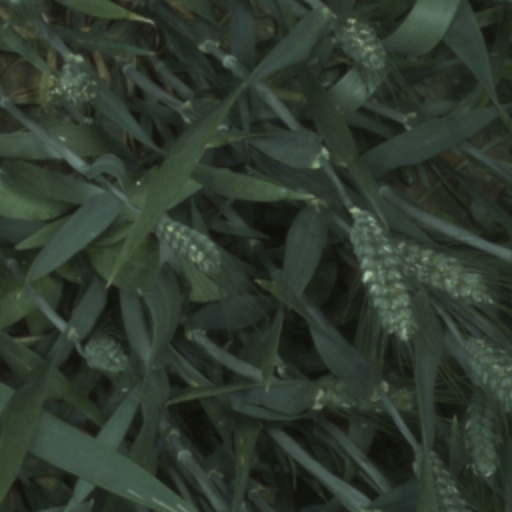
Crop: wheat